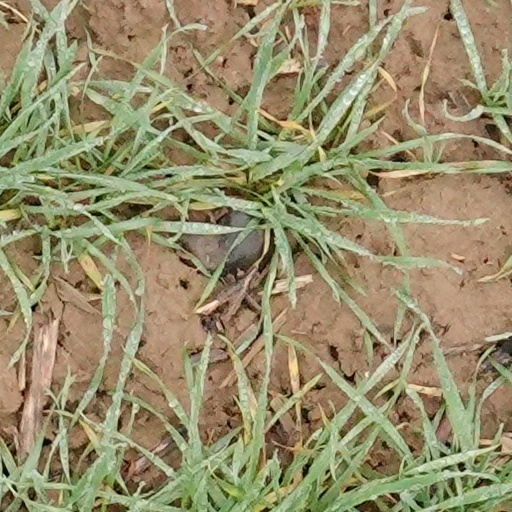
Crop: wheat